Fred Kabotie

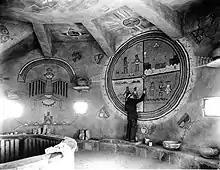
Grand Canyon historic Desert View Watchtower, Fred Kabotie painting interior c. 1932

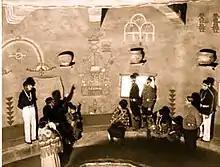
Fred Kabotie murals, Hopi Room, Watchtower, c. 1932

After his graduation in the 1920s, the Museum of New Mexico hired Kabotie to paint and bind books for a salary of $60 per month. Elizabeth DeHuff hired him to illustrate books. The George Gustav Heye Center in New York City commissioned him to paint a series depicting Hopi ceremonies. He also sold works to private collectors. Kabotie primarily painted with watercolor on paper.